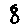
Label: 8